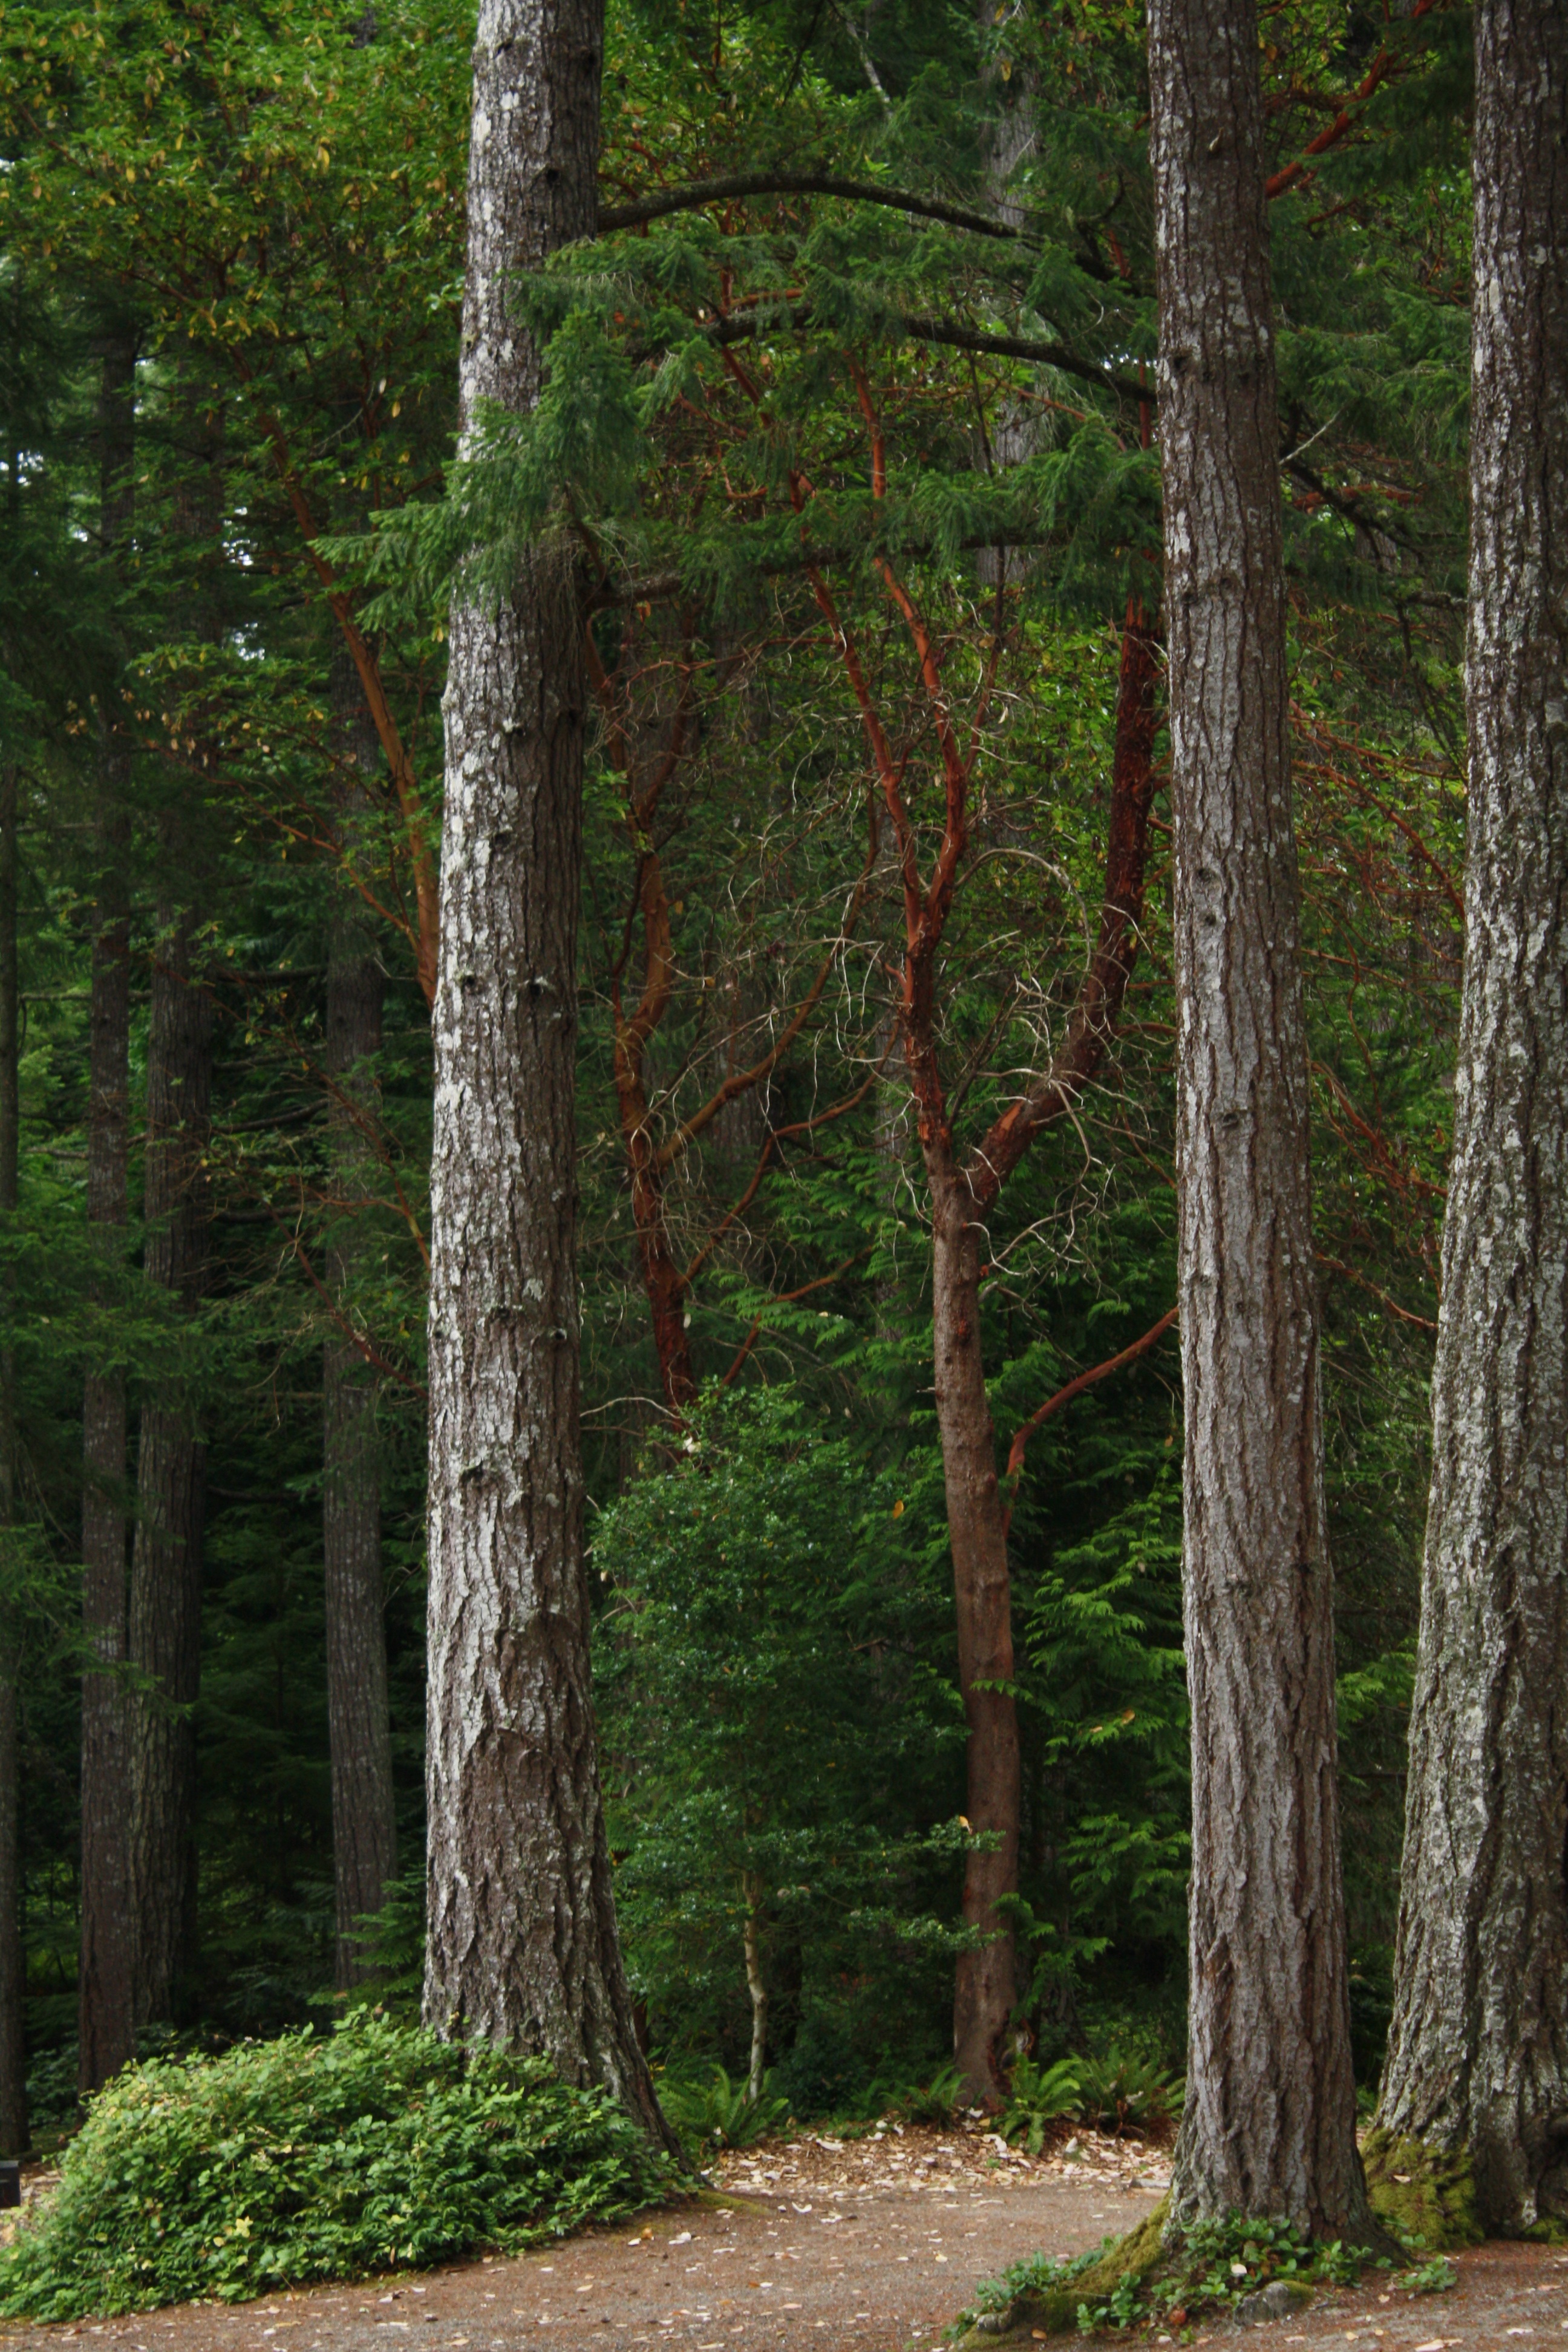
tree, nature, forest, wilderness, branch, plant, leaf, trunk, old, green, fir, washington, conifer, woods, spruce, rainforest, tall, deciduous, grove, woodland, pacific, habitat, larch, ecosystem, douglas fir, biome, old growth forest, natural environment, woody plant, temperate broadleaf and mixed forest, temperate coniferous forest, land plant, forested, northwest forest